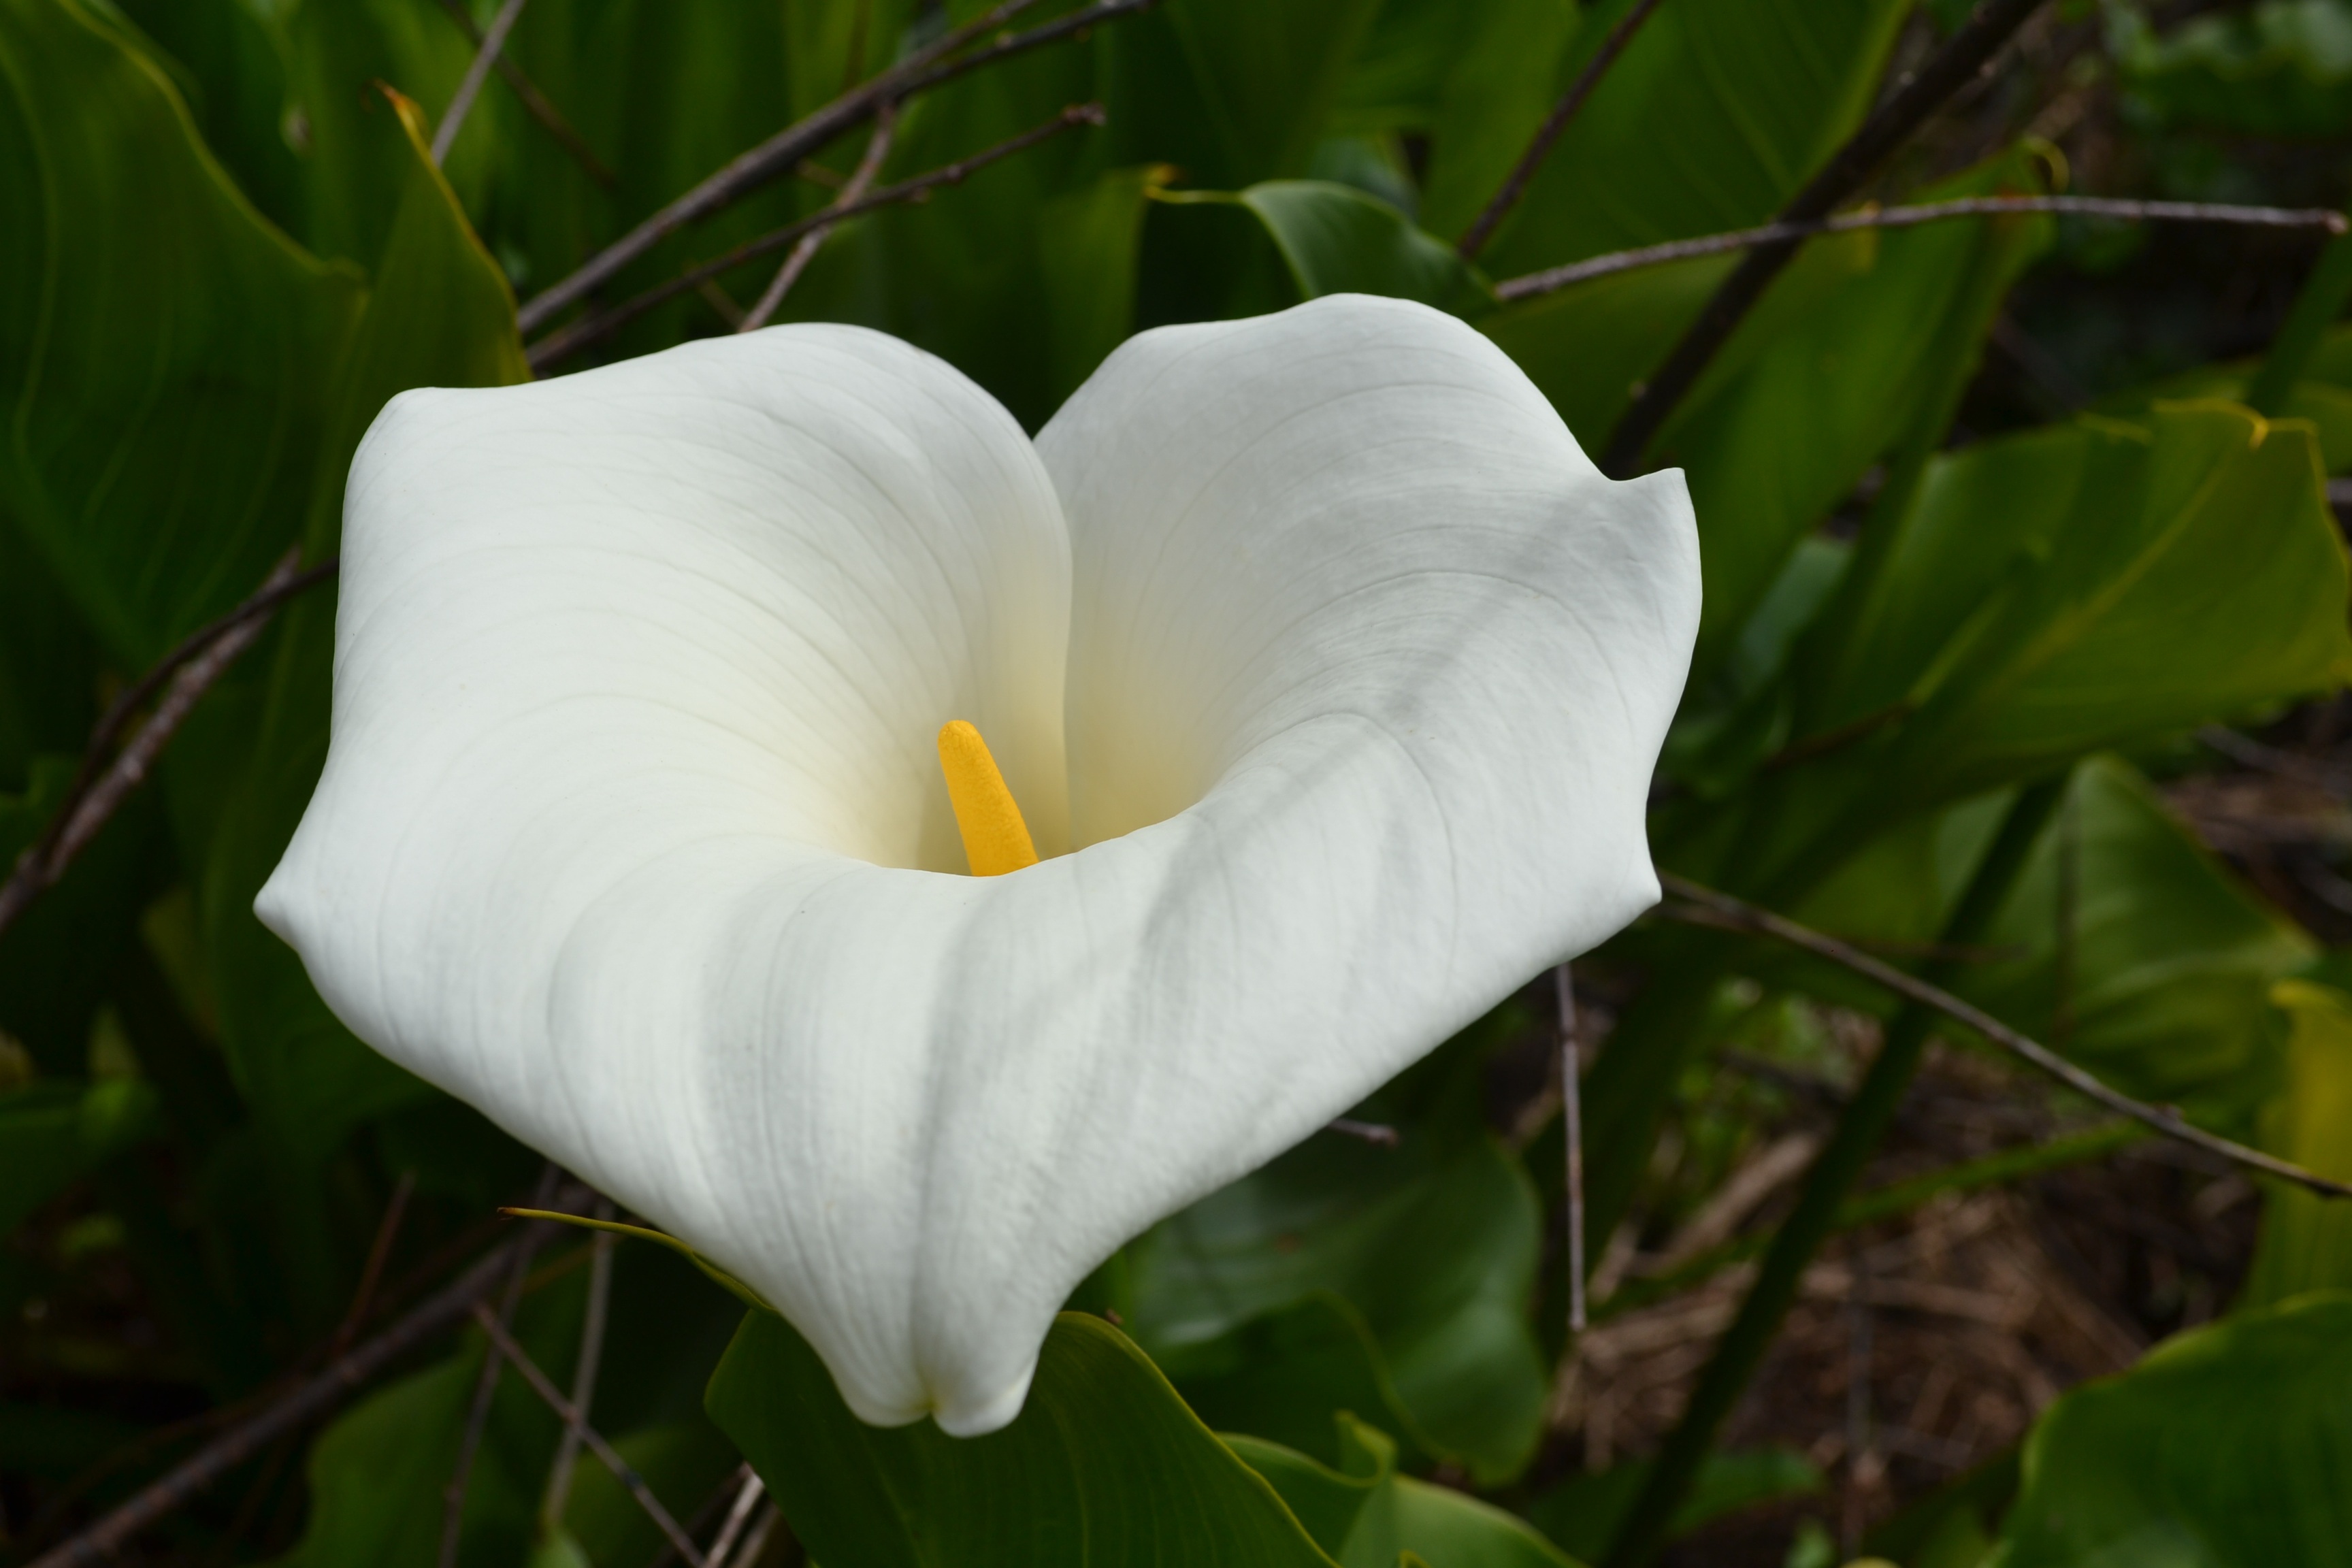
nature, blossom, plant, white, flower, petal, botany, flora, lily, macro photography, flowering plant, land plant